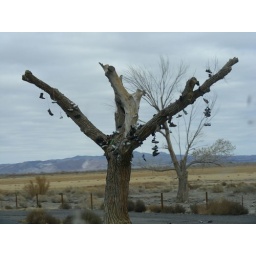
A shoe tree by Hawthorne Nevada